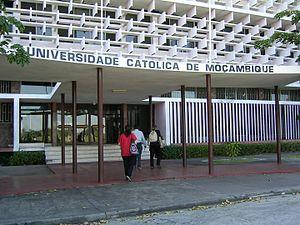
L'université catholique du Mozambique est une université privée basée à Beira au Mozambique.